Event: Typhoon Ruby
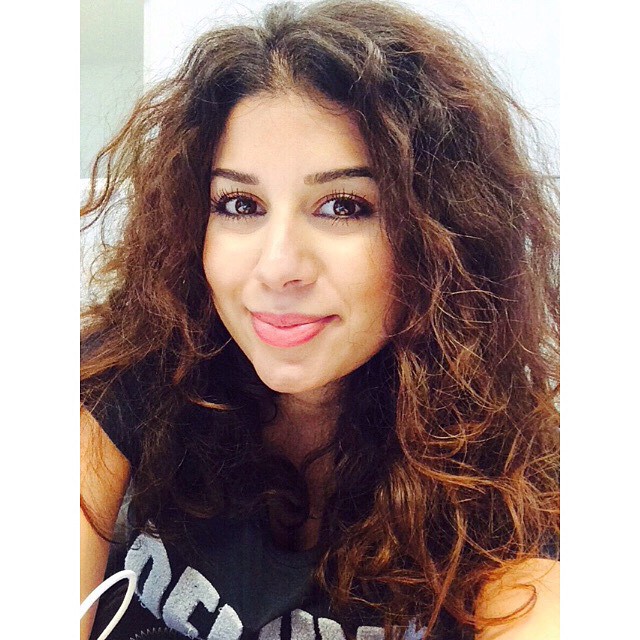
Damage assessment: no_damage